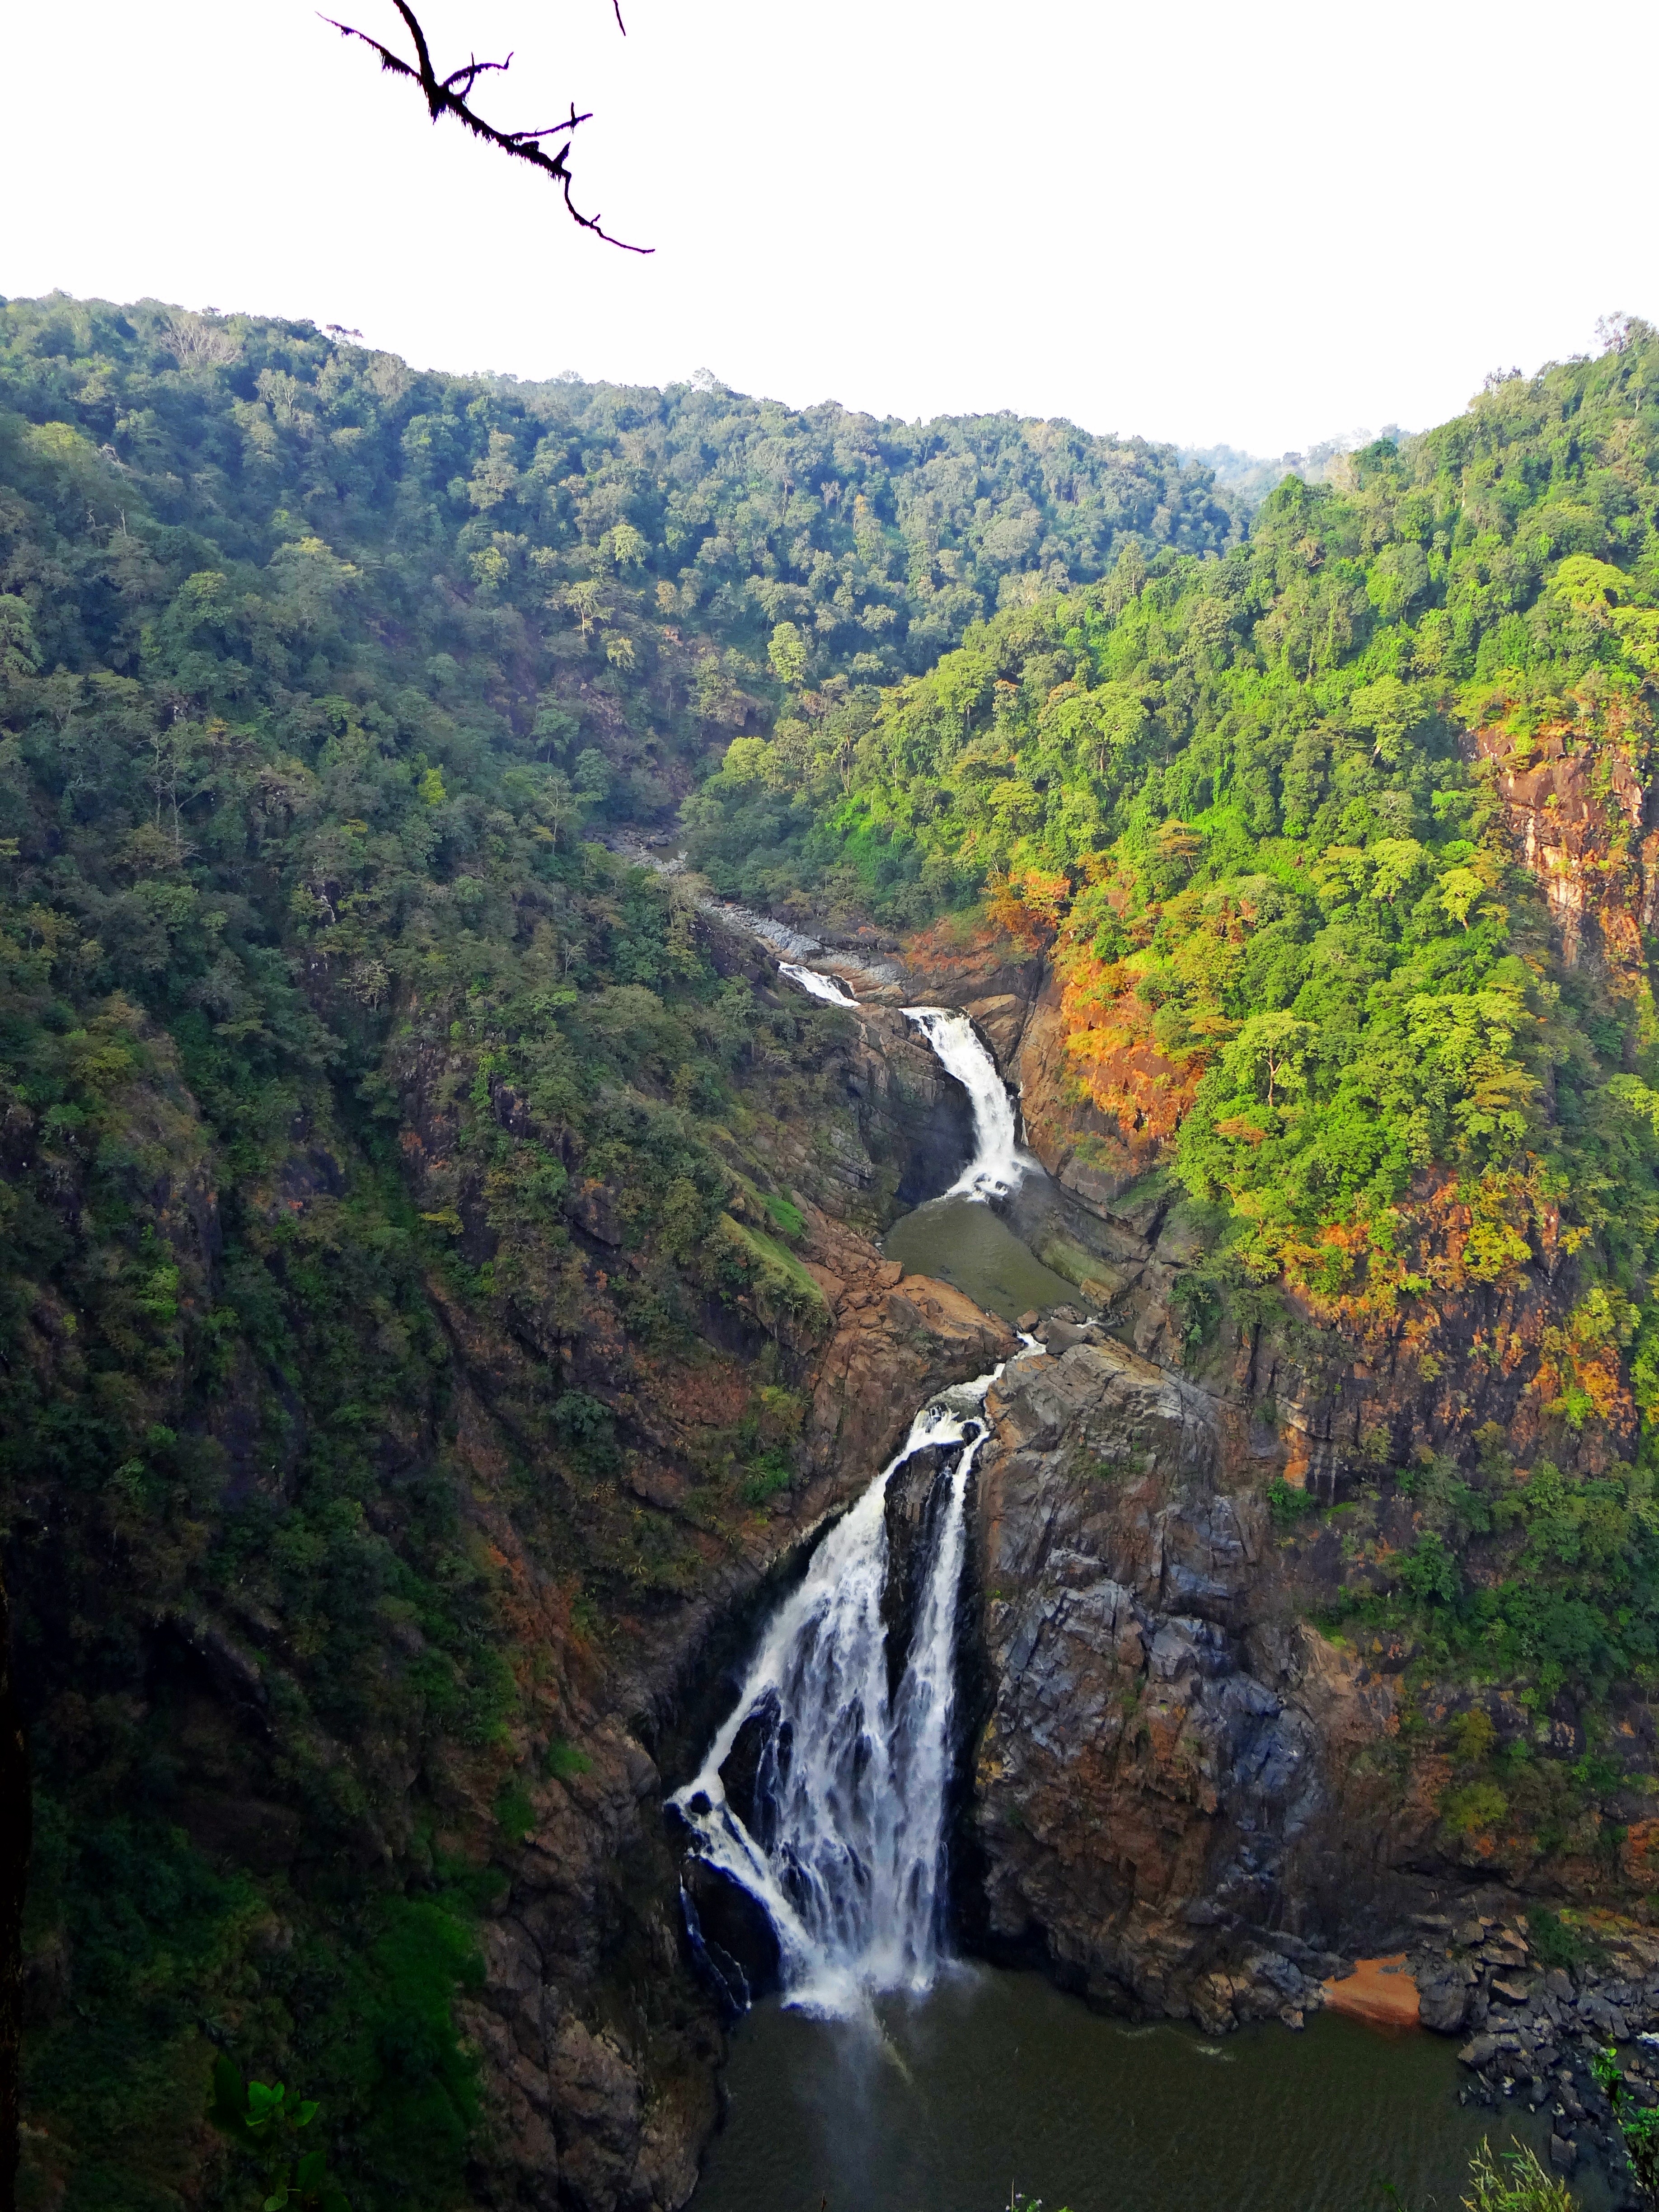
waterfall, wilderness, mountain, adventure, valley, mountain range, cliff, autumn, fjord, terrain, ridge, water fall, body of water, ravine, cascades, india, water feature, karnataka, western ghats, geological phenomenon, uttar kannada, magod falls